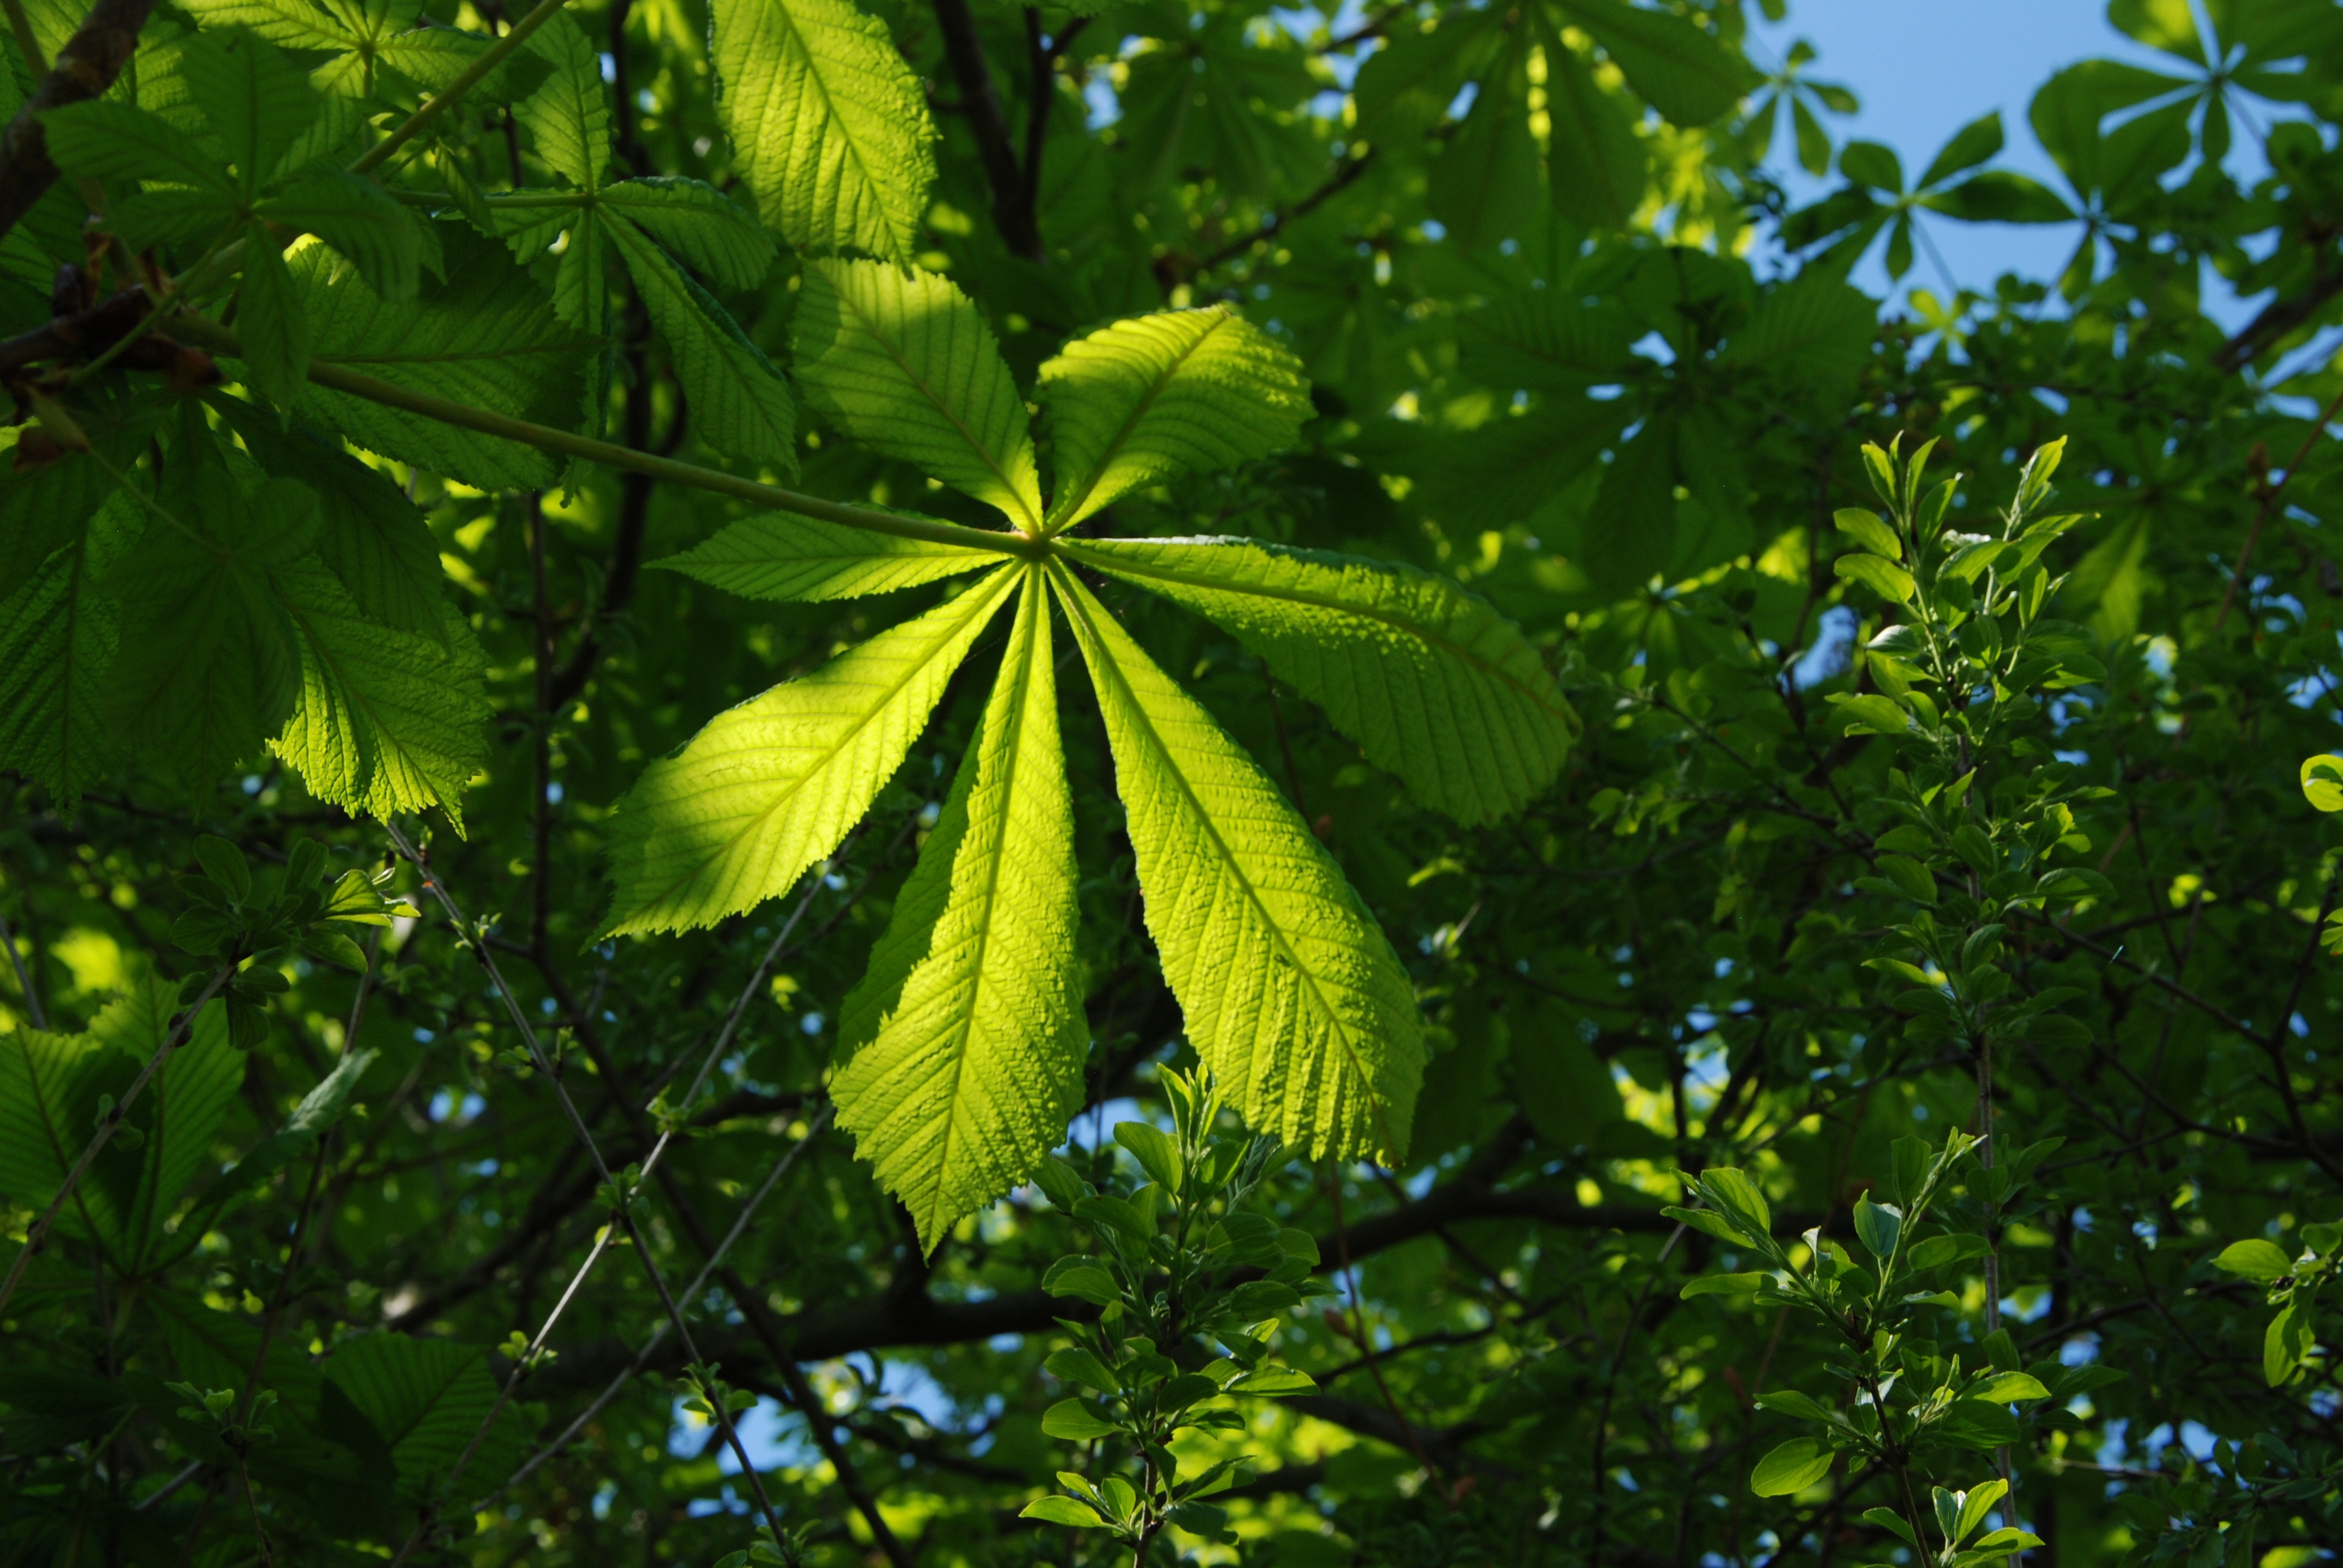
tree, forest, outdoor, branch, light, growth, plant, sky, sunlight, leaf, flower, summer, environment, foliage, green, jungle, park, botany, blue, season, twig, leaves, outdoors, woods, shrub, rainforest, bright, deciduous, habitat, backgrounds, flowering plant, natural environment, woody plant, land plant